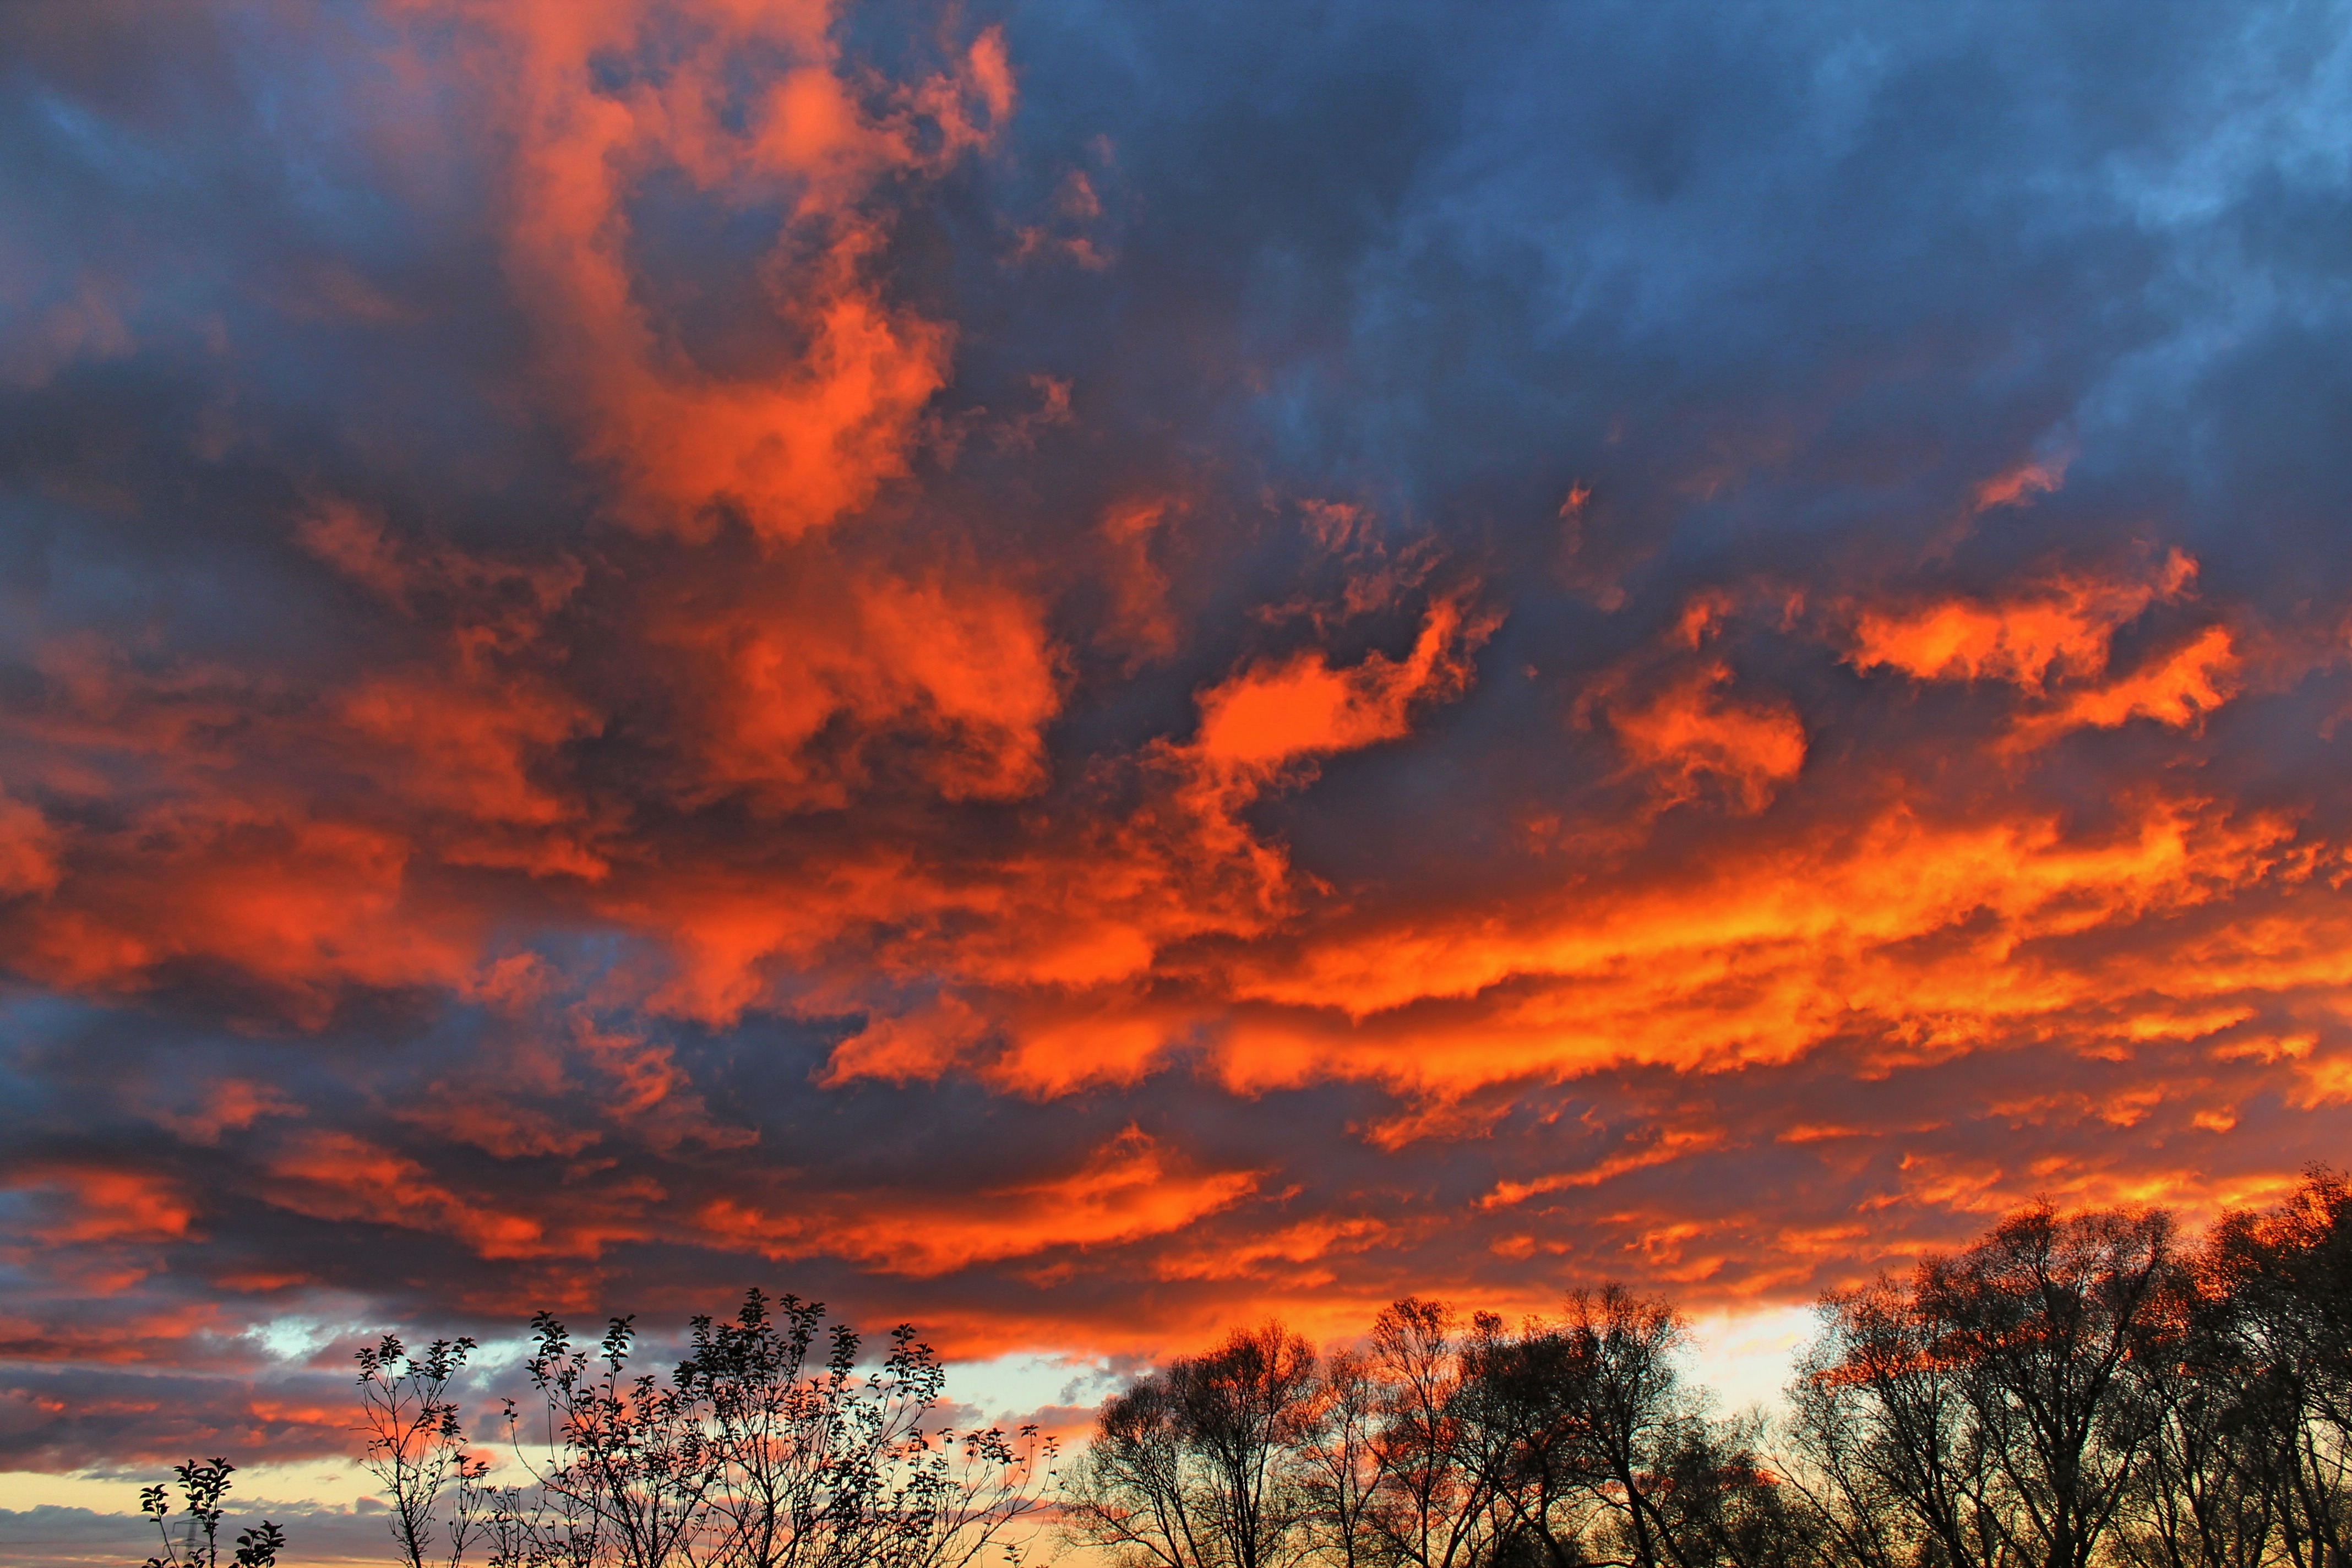
horizon, cloud, sky, sunrise, sunset, field, prairie, morning, dawn, dusk, evening, cumulus, clouds, fiery, afterglow, meteorological phenomenon, red sky at morning